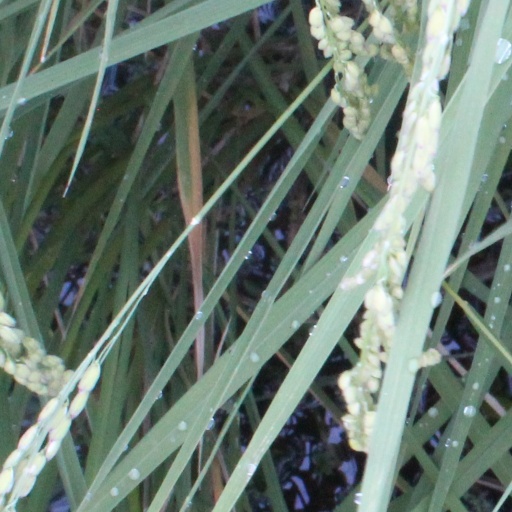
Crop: rice